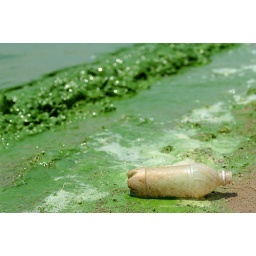
An abandoned plastic soda bottle washed up at a lake filled with toxic algae in Lincoln, Nebraska, USA.